Anne Keothavong

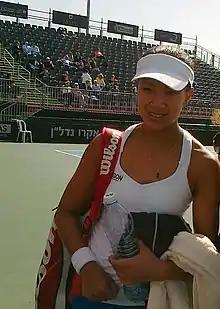
Keothavong, 2013 in Fed Cup

Anne Viensouk Keothavong (born 16 September 1983) is a British former tennis player. In her career, she won a total of 28 titles on the ITF Women's Circuit, and reached a career-high singles ranking of world No. 48 (achieved February 2009). She also reached the semifinals of six WTA International tournaments, and the semifinals of one Premier tournament. Keothavong was British No. 1 and in 2009 became the first British player to make the WTA top 50 since 1993. In April 2001, aged 17, she became, until Katie Swan in 2016, the youngest player ever to play in the Fed Cup for the British team, and she is second (alongside Elena Baltacha) to Virginia Wade's record for most Fed Cup ties played for the Great Britain with 39.